Antonio Vivaldi

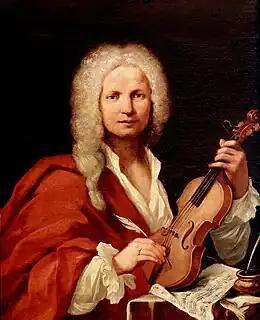
Probable portrait of Vivaldi,

Antonio Lucio Vivaldi (4 March 1678 – 28 July 1741) was an Italian composer, musician, poet, virtuoso violinist, impresario of Baroque music and Roman Catholic priest. Regarded as one of the greatest Baroque composers, Vivaldi's influence during his lifetime was widespread across Europe, giving origin to many imitators and admirers. He pioneered many developments in orchestration, violin technique and programmatic music. He consolidated the emerging concerto form, especially the solo concerto, into a widely accepted and followed idiom.